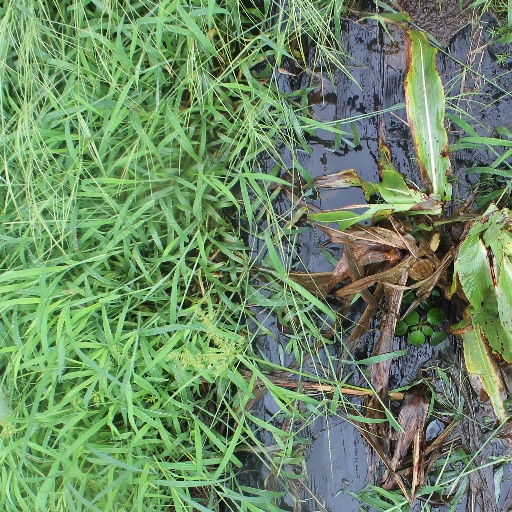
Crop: sorghum